Paul Hermann Feustel

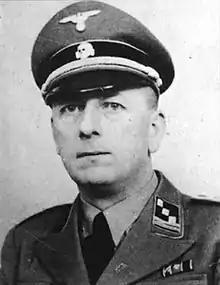
Feustel during his time in the SS

Paul Hermann Feustel (July 30, 1899 – May 8, 1973) was a member of the Nazi Party who served in the SS and the Gestapo during World War II. During the war, he would eventually reach the rank of Hauptsturmführer, and committed numerous atrocities in Czechoslovakia, including the ordering of a massacre after Germany's surrender. Feustel initially managed to avoid detection after the war. However, he was arrested by East German authorities in 1971. Feustel was found guilty of war crimes and crimes against humanity, sentenced to death, and executed in 1973.